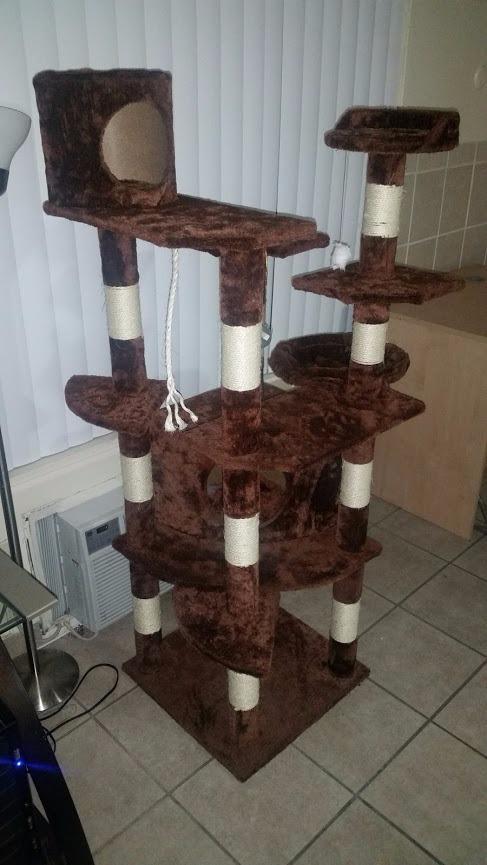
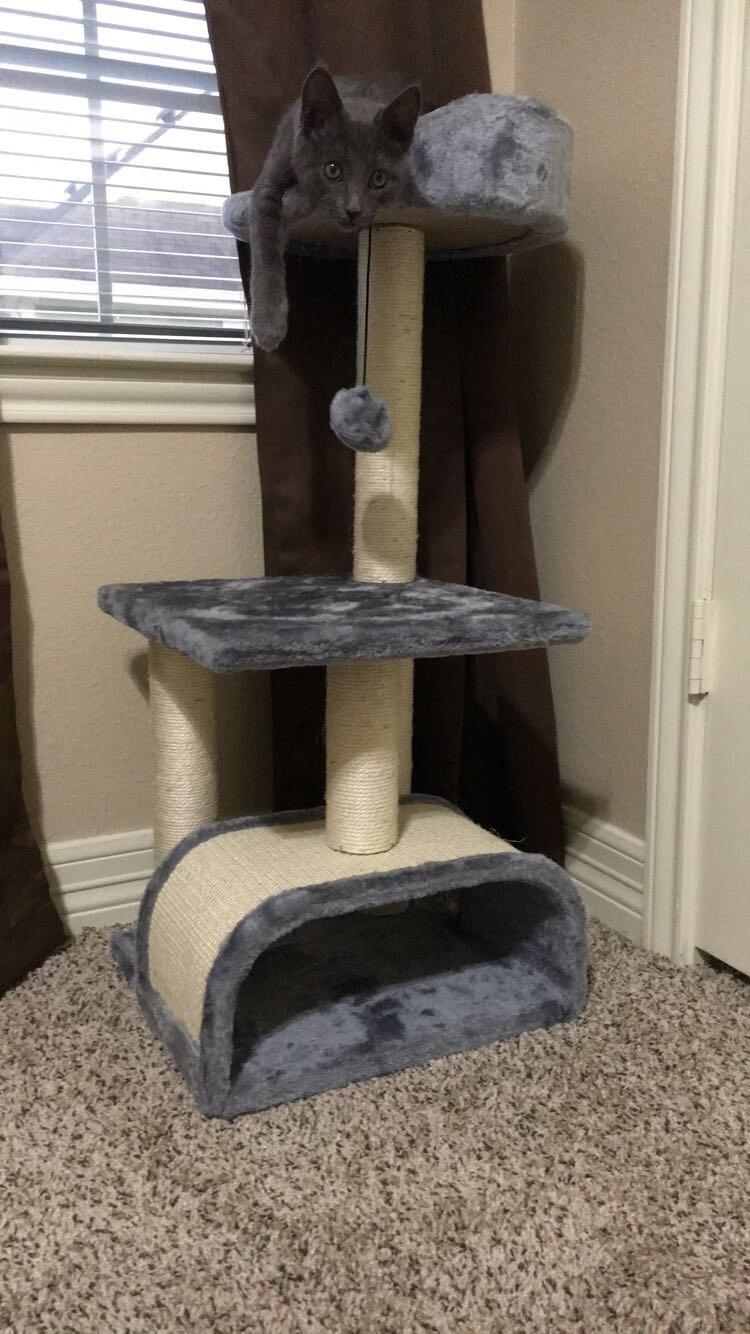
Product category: items_cat tree
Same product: no